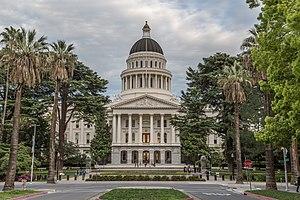
L’Assemblée de l'État de Californie est la chambre basse de la législature de l'État américain de Californie.